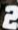
Number: 2